Describe the emotion expressed in this image:  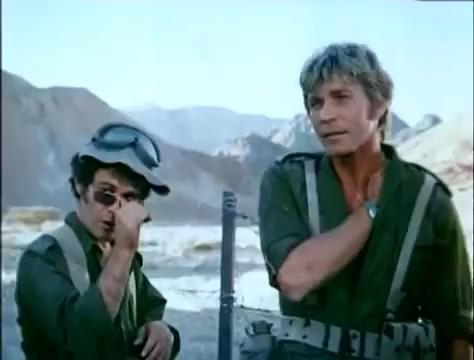
This person displays Fear, valence and arousal with low intensity.